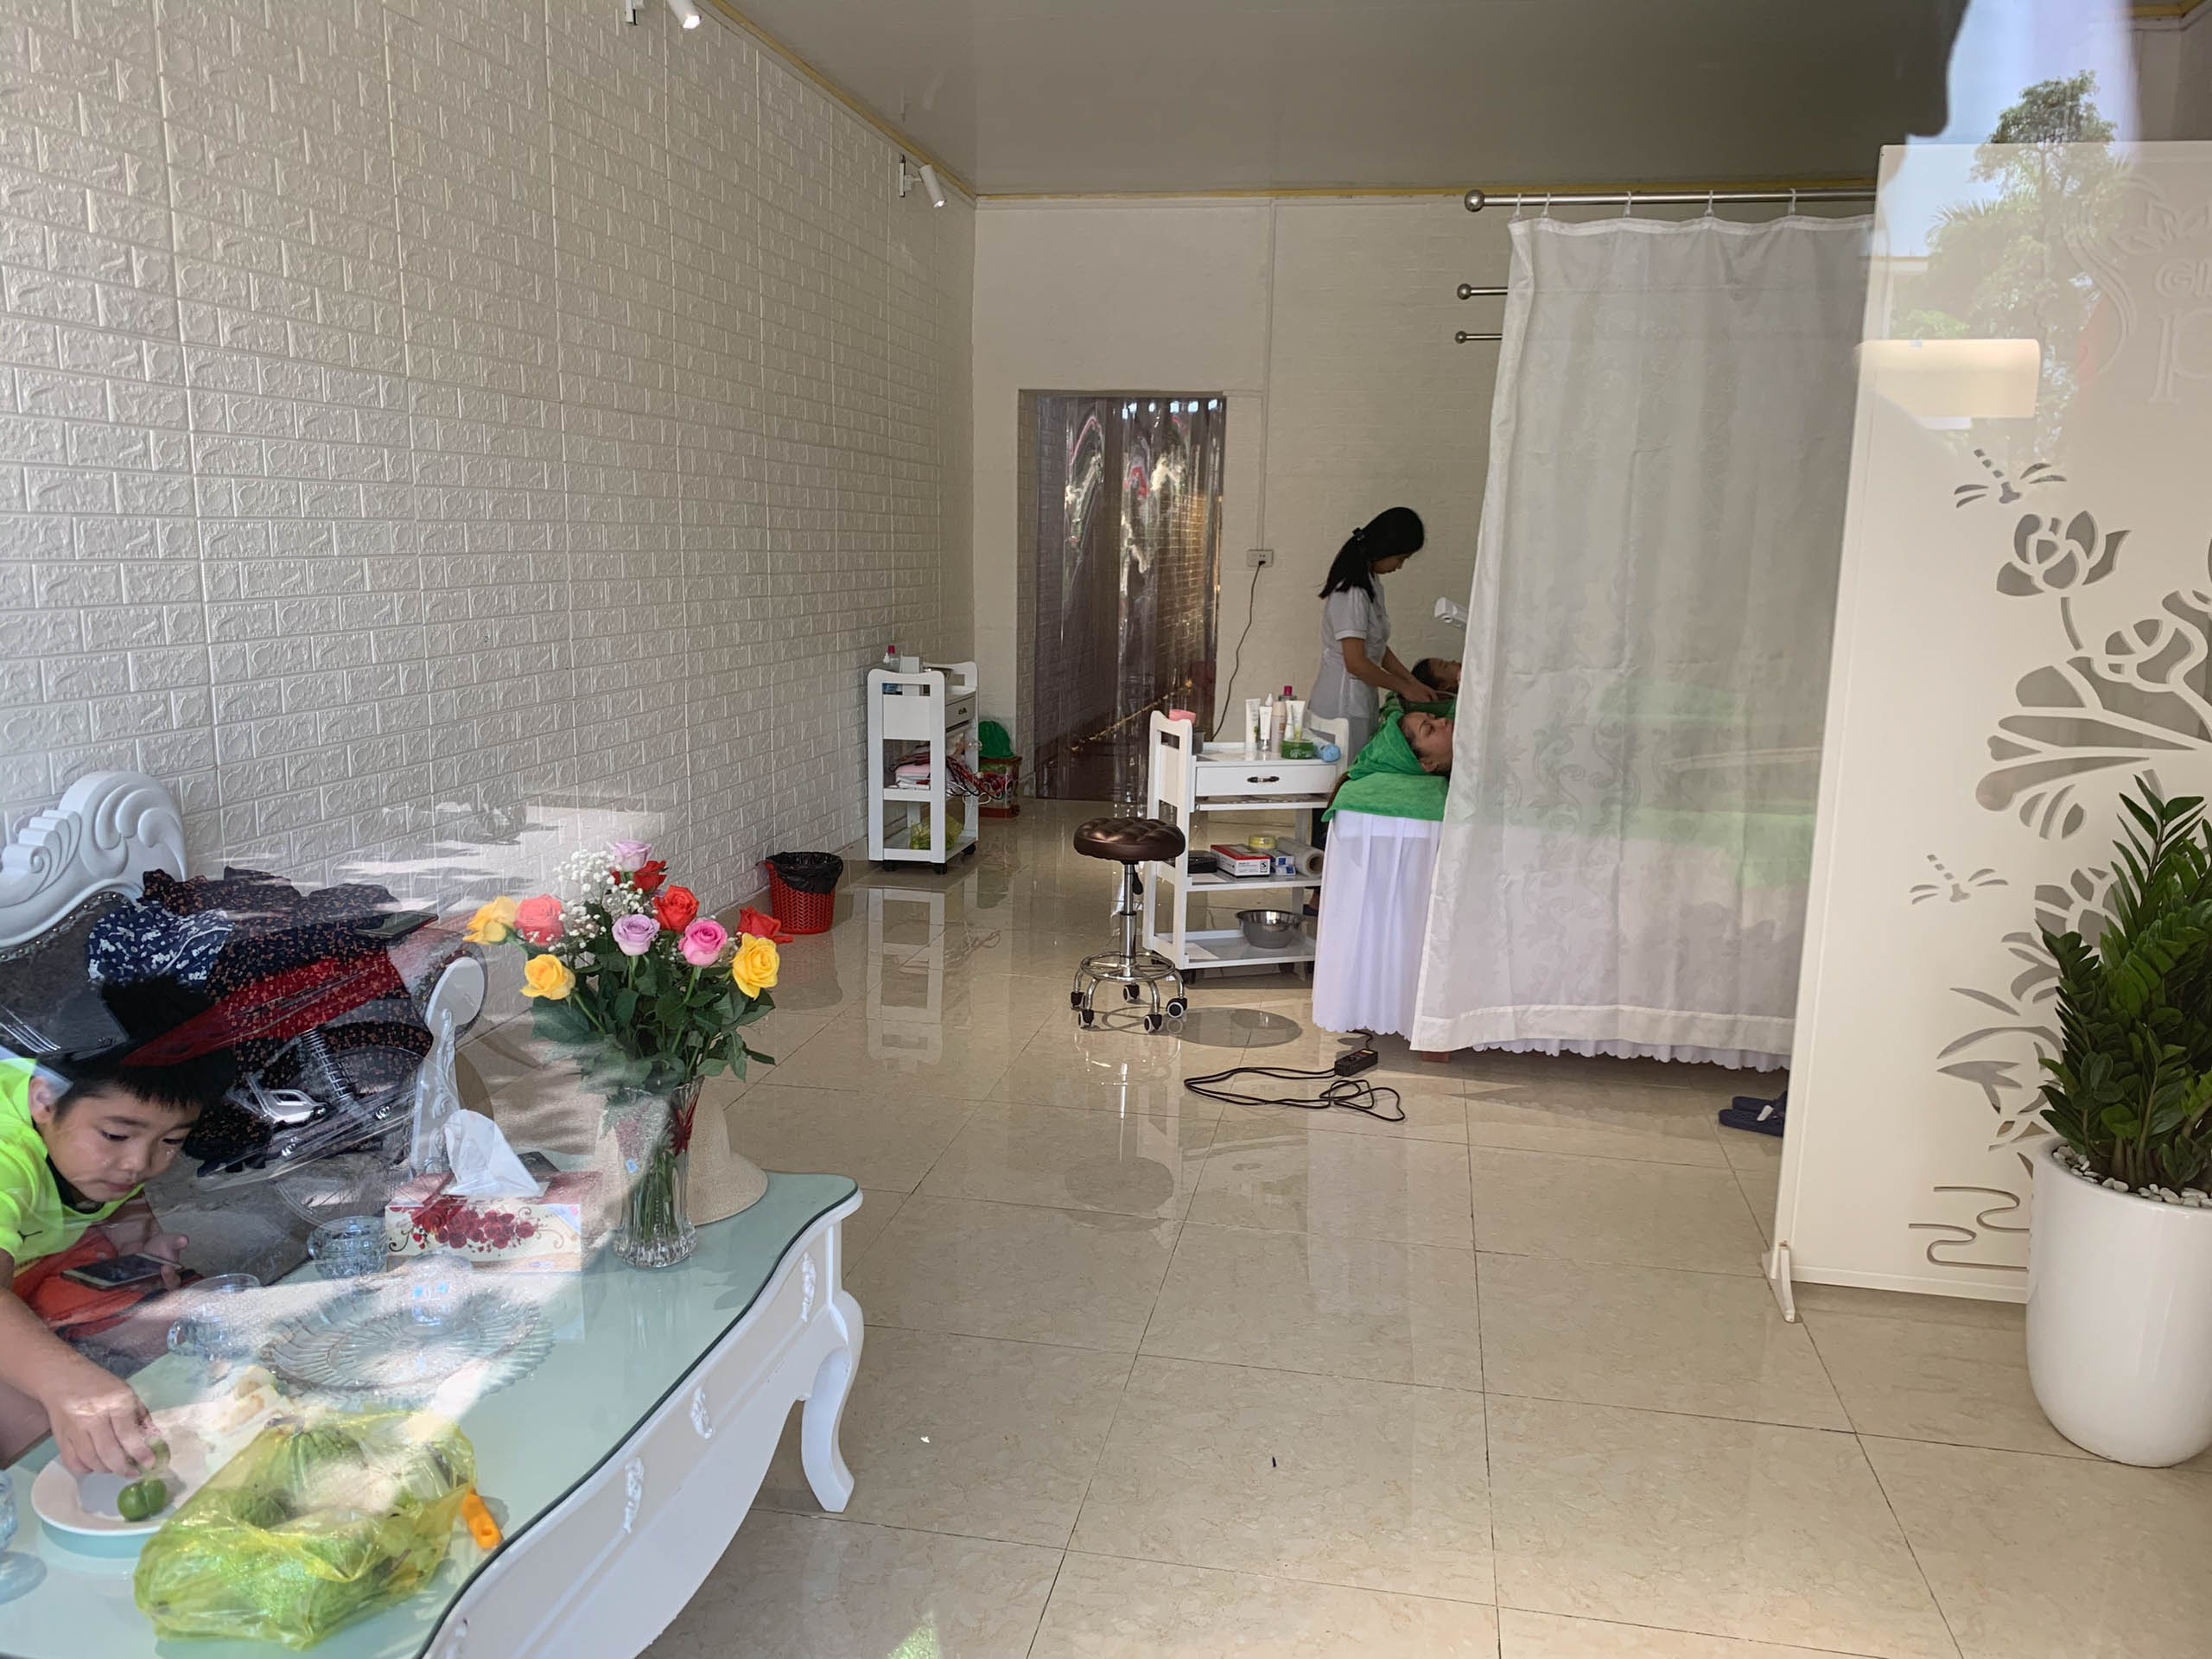
spa, room, interior design, houseplant, floristry, building, house, floor, floral design, plant, flower arranging, flower, art